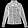
Label: Coat